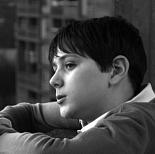
Age: 13